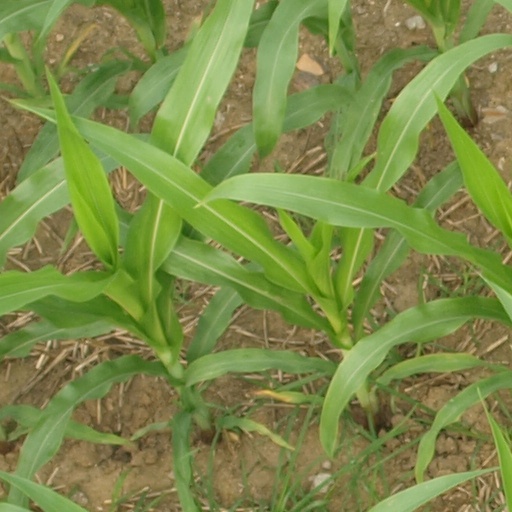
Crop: maize; corn